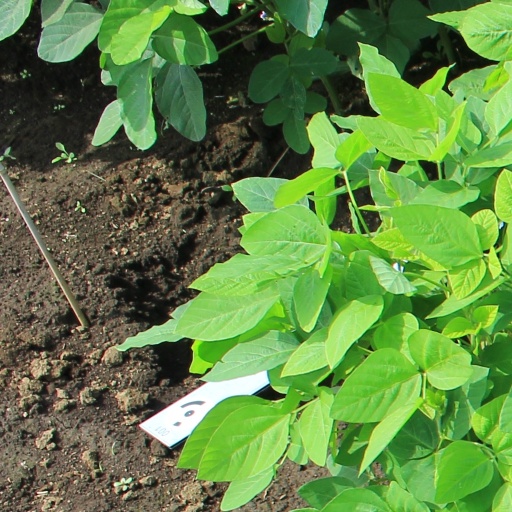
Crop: soybean